Draymond Green

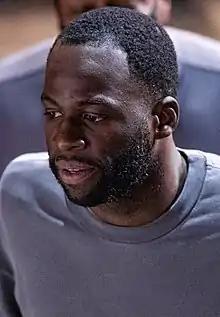
Green in 2022

Draymond Jamal Green (born March 4, 1990) is an American professional basketball player for the Golden State Warriors of the National Basketball Association (NBA). Green, who plays primarily at the power forward position, is a four-time NBA champion, a four-time NBA All-Star, a two-time member of the All-NBA Team, and a two-time Olympic gold medalist. Considered one of the greatest defensive players of all-time, he is a nine-time All-Defensive Team member, was NBA Defensive Player of the Year in 2017, and led the league in steals the same year.